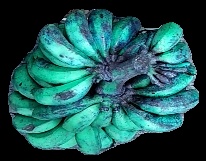
Variety: rasbale
Grade: grade3